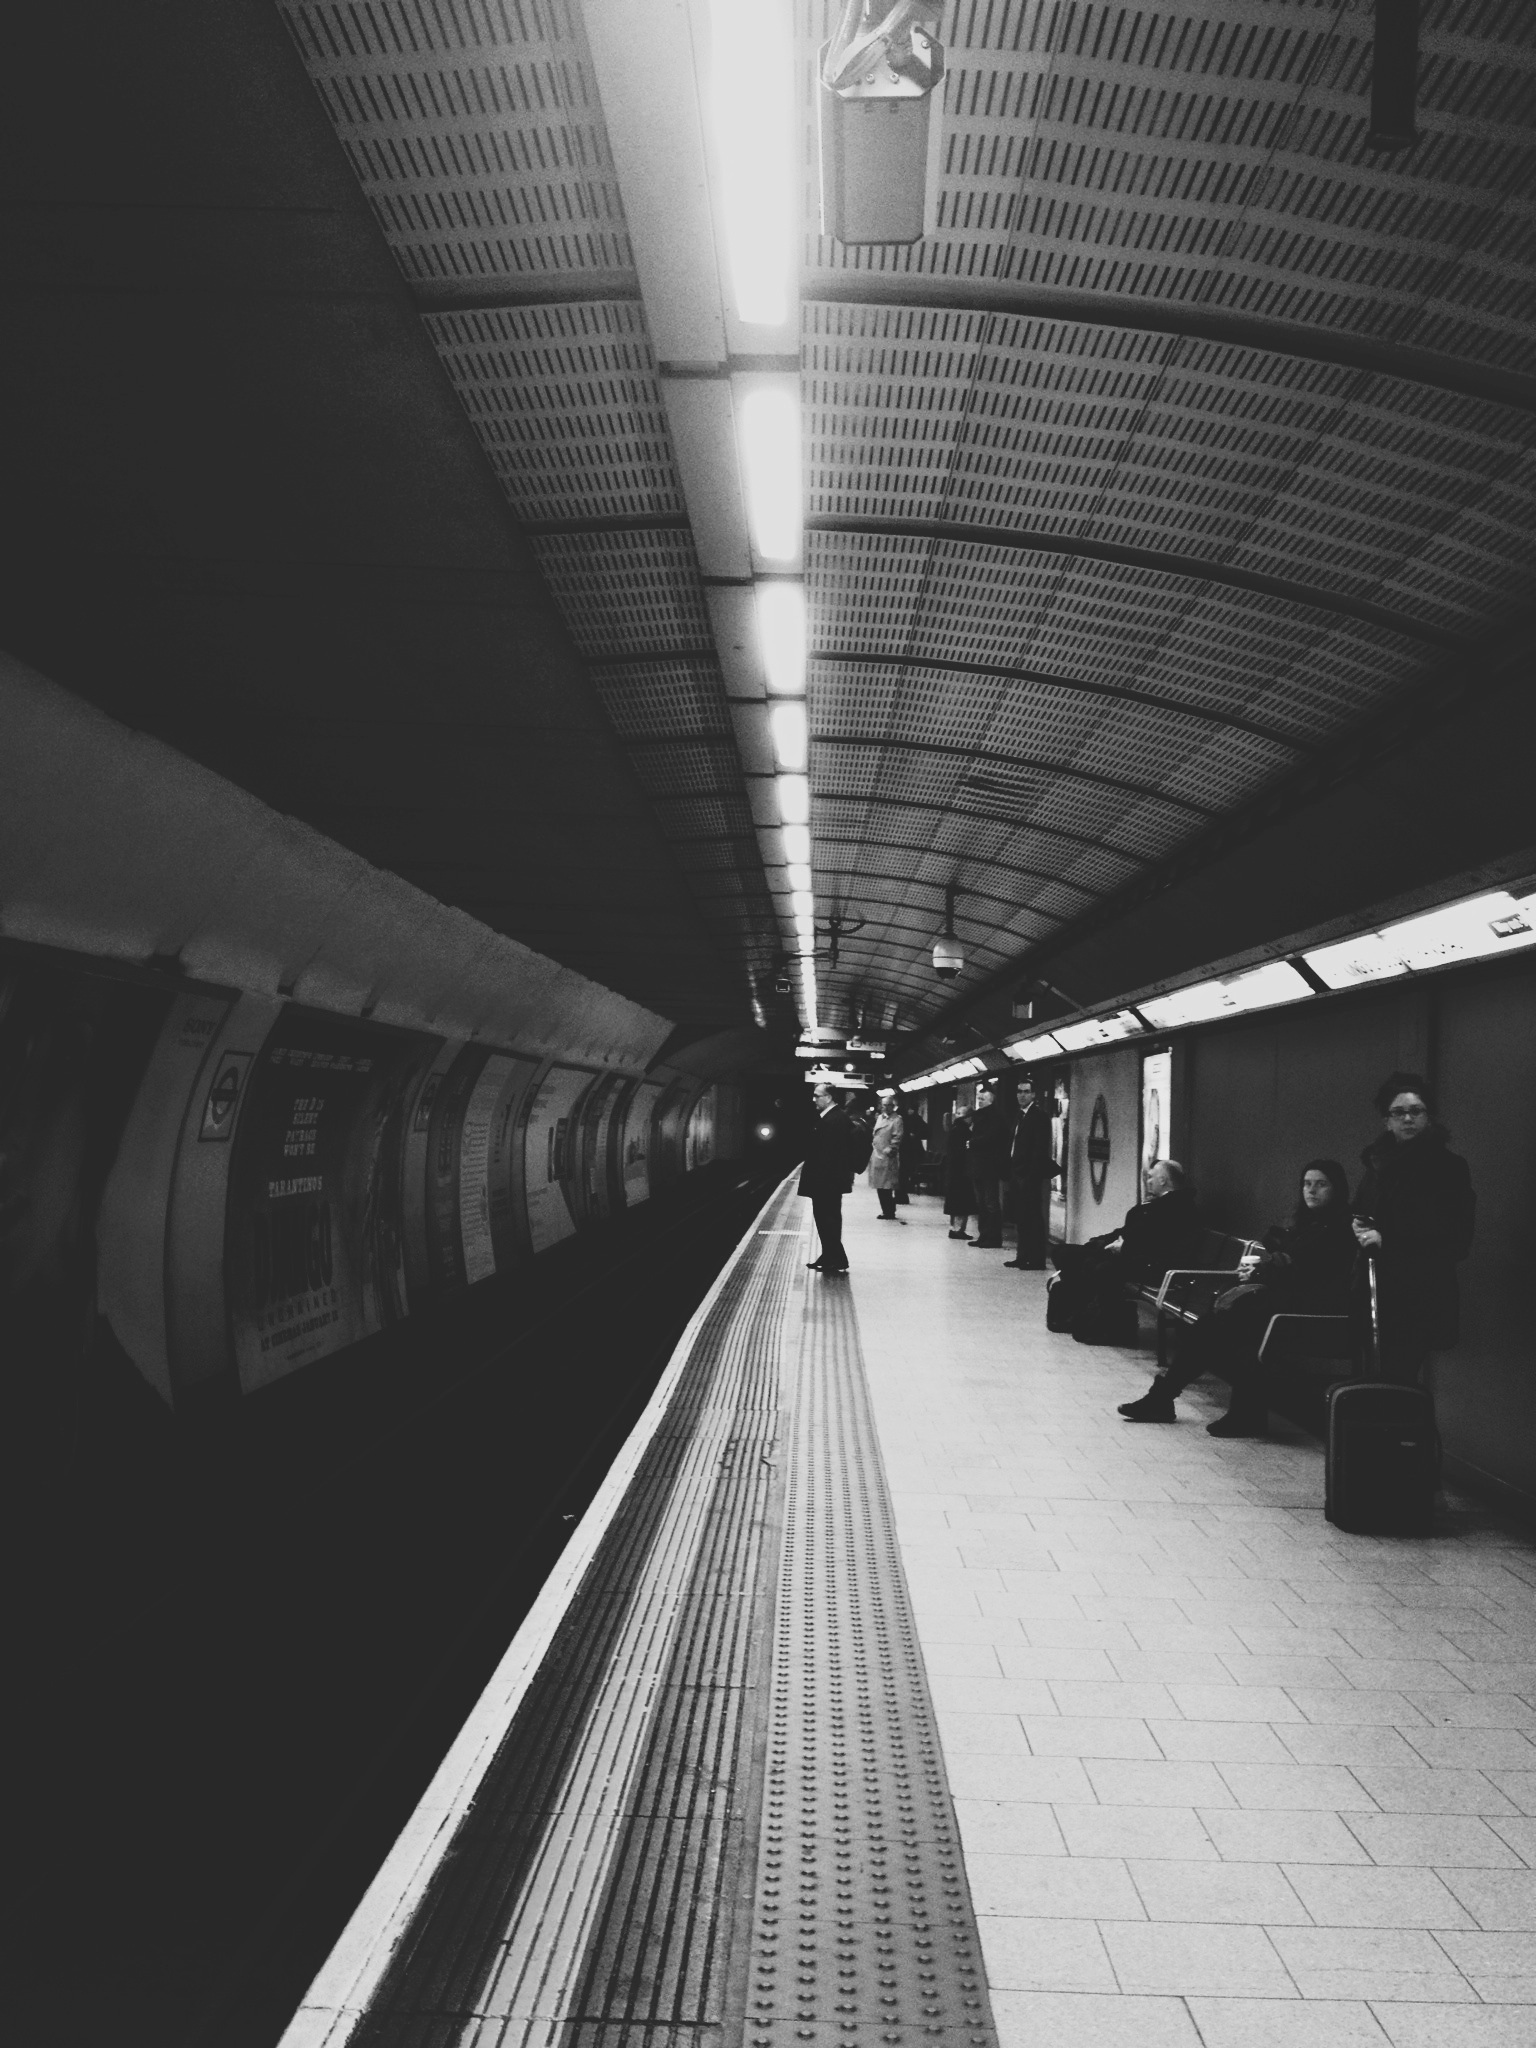
light, black and white, track, railway, railroad, white, photography, rail, urban, train, travel, subway, metro, underground, transportation, transport, waiting, line, journey, station, platform, darkness, business, black, monochrome, public transport, metro station, departure, arrival, infrastructure, symmetry, public, snapshot, carriage, shape, passenger, monochrome photography, film noir